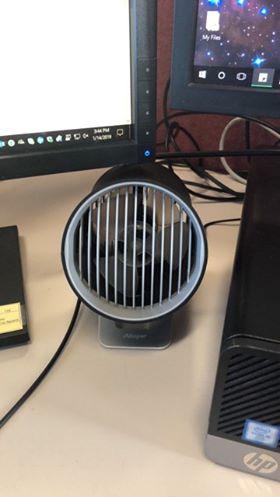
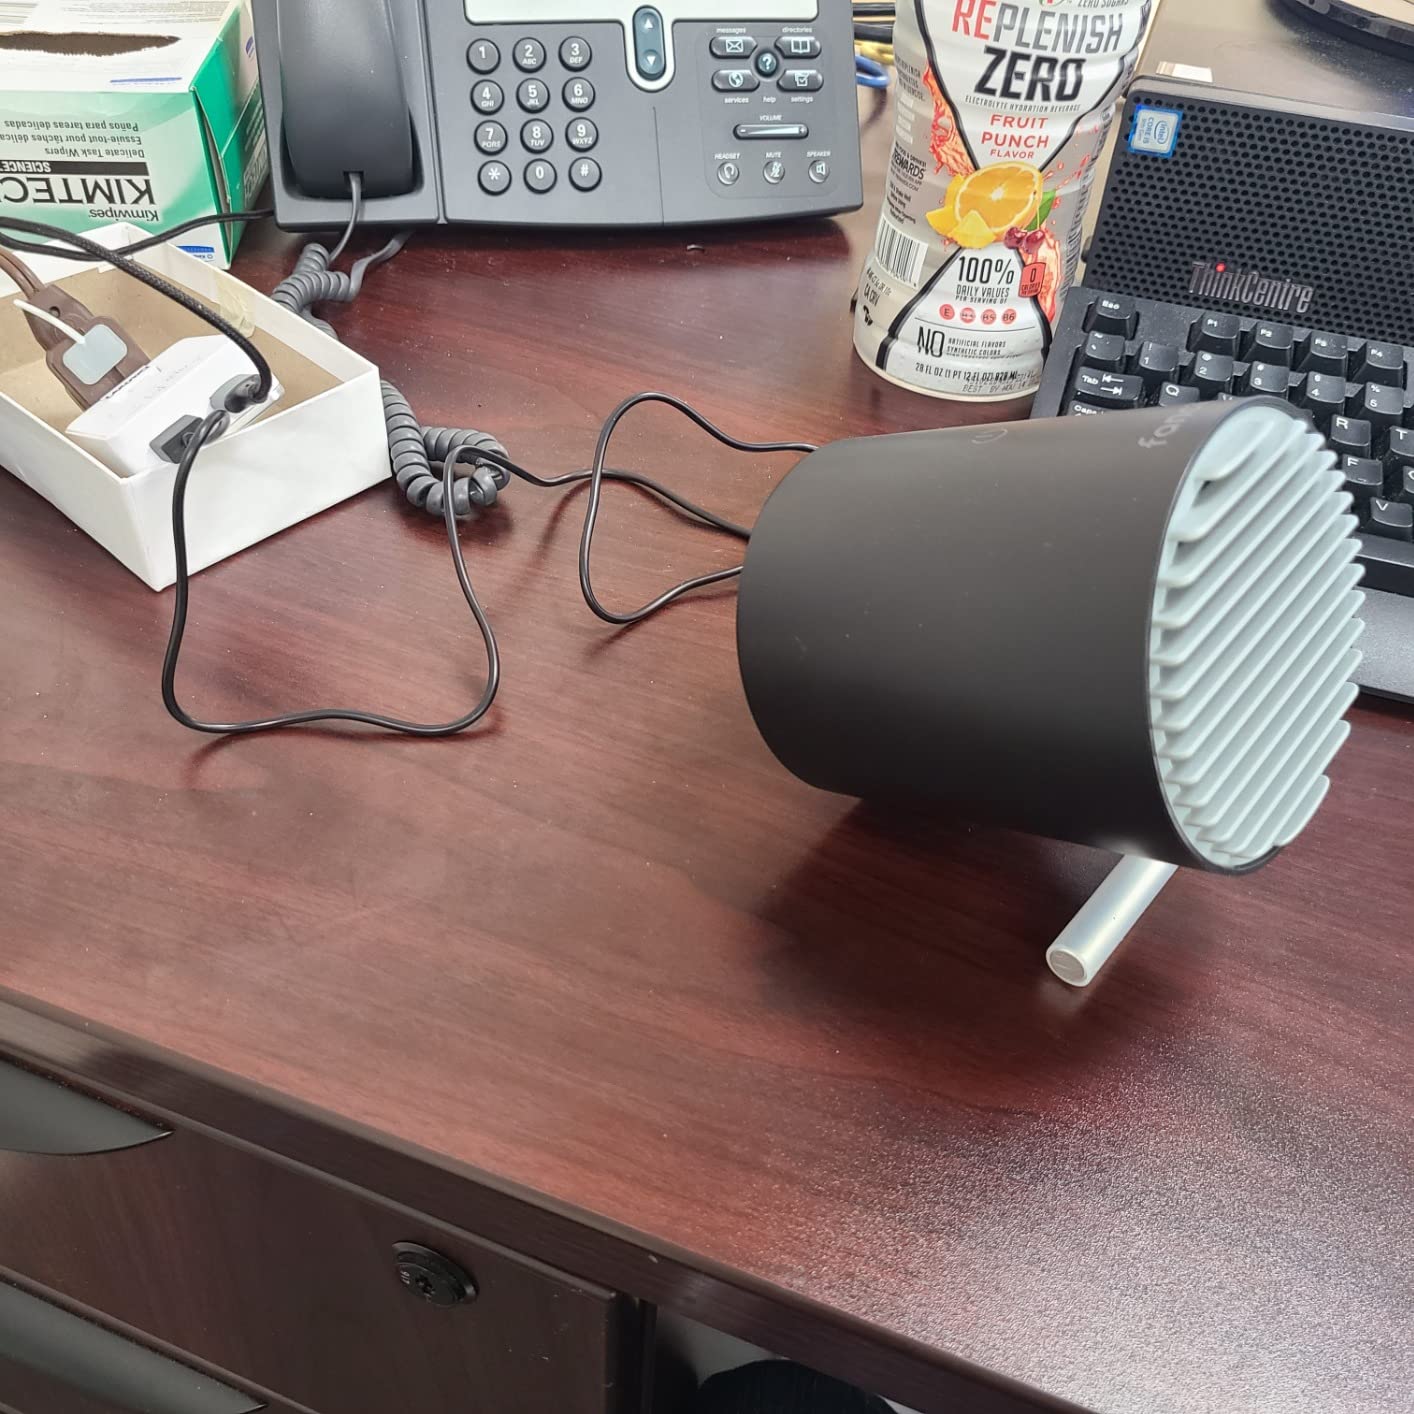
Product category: fan
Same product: no